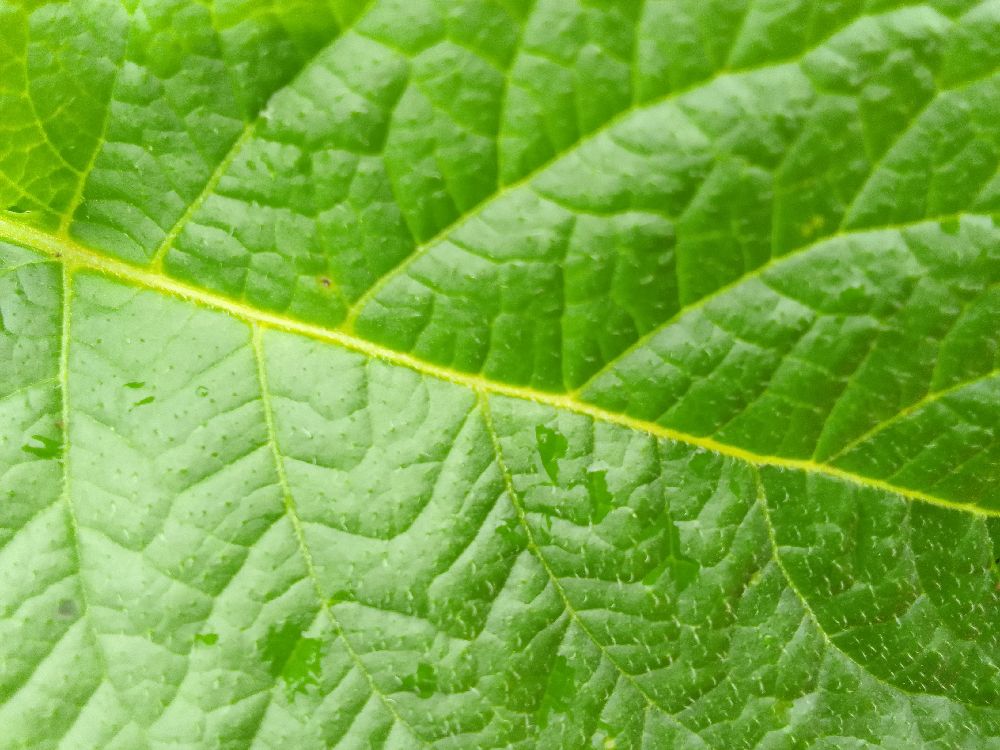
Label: Healthy